Pimería Alta

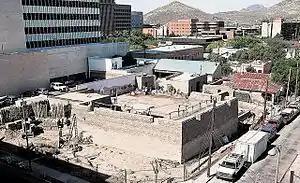
Overhead photo of the Presidio San Agustín del Tucson in Tucson, Arizona.

The primary response to native resistance was force. This was best manifested in Spanish military expeditions into the region (sent from further south), of which the establishment of presidios (or military fortifications) were a fundamental component. In the region, a total of 8 presidios were established during the colonial period as a direct response to raids by the Apache and Seris in the region. These presidios often served as a precursor to permanent settlements (as was the case with the Presidio San Agustín del Tucson).